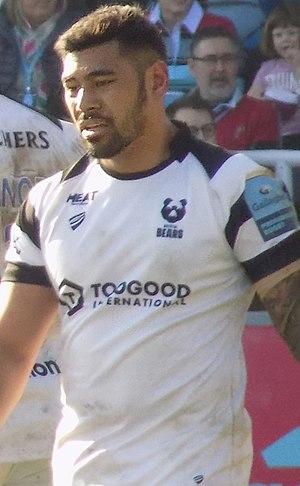
Salesi Tu'ipulotu « Charles » Piutau, né le 31 octobre 1991 à Auckland, est un joueur de rugby à XV et de rugby à sept néo-zélandais évoluant au poste d'arrière. Il joue en équipe nationale avec les All Blacks et en franchise avec les Blues de 2012 à 2015, puis avec le club anglais des Wasps la saison suivante. En 2016, il rejoint la province irlandaise de l'Ulster.